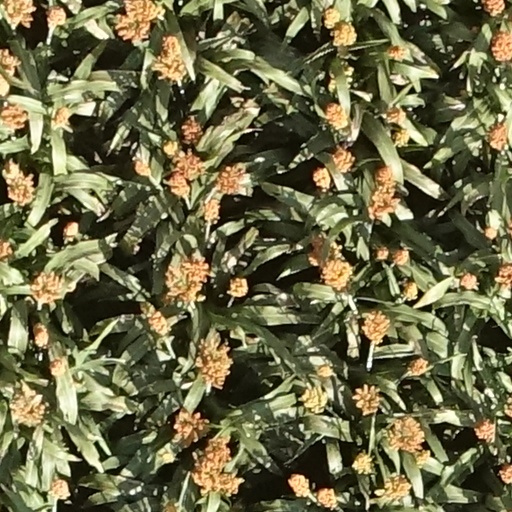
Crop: sorghum